Supernova (DC Comics)

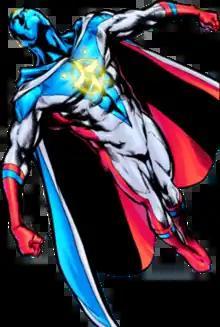
Supernova, as appeared on a panel of "52" #35, art by Phil Jimenez.

Supernova is an identity used by three characters in the , all related to the Carter bloodline. The first appearance of this character was in the weekly DC Comics series "52" where the mystery of his true identity and purpose was one of the recurring themes of the series.